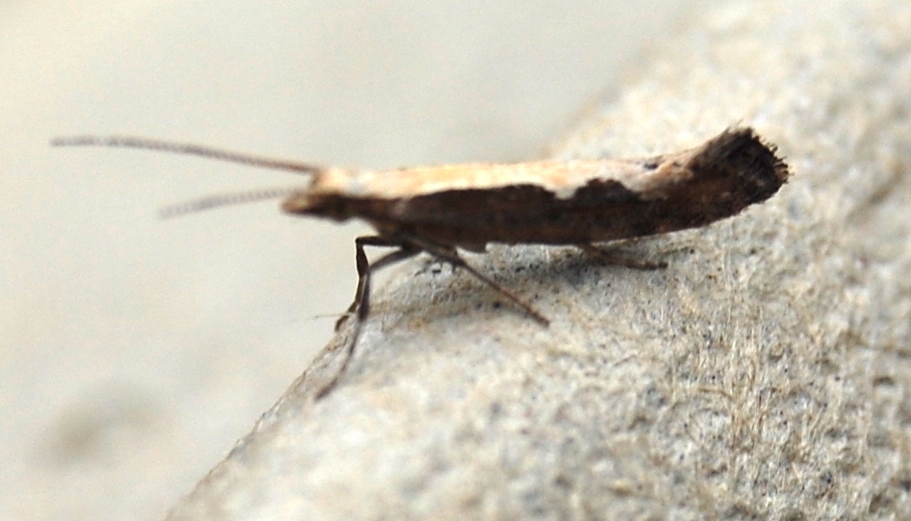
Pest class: diamondback_moth